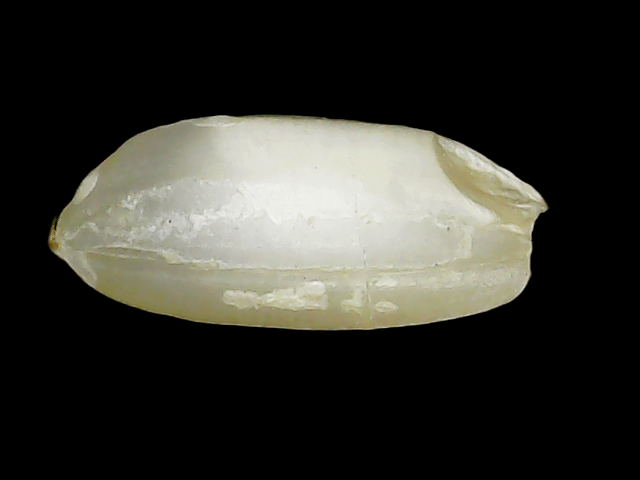
Rice variety: Binadhan10